Hackney Road

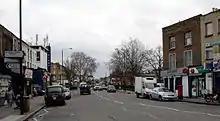
A view of Hackney Road, Bethnal Green (right) and Haggerston (left).

Hackney Road is a London arterial route running from Shoreditch Church in London Borough of Hackney to Cambridge Heath in the London Borough of Tower Hamlets. The route runs along the northern edge of Bethnal Green and southern edge of Haggerston. It lies close to the border between the boroughs of London Boroughs of Hackney and Tower Hamlets.